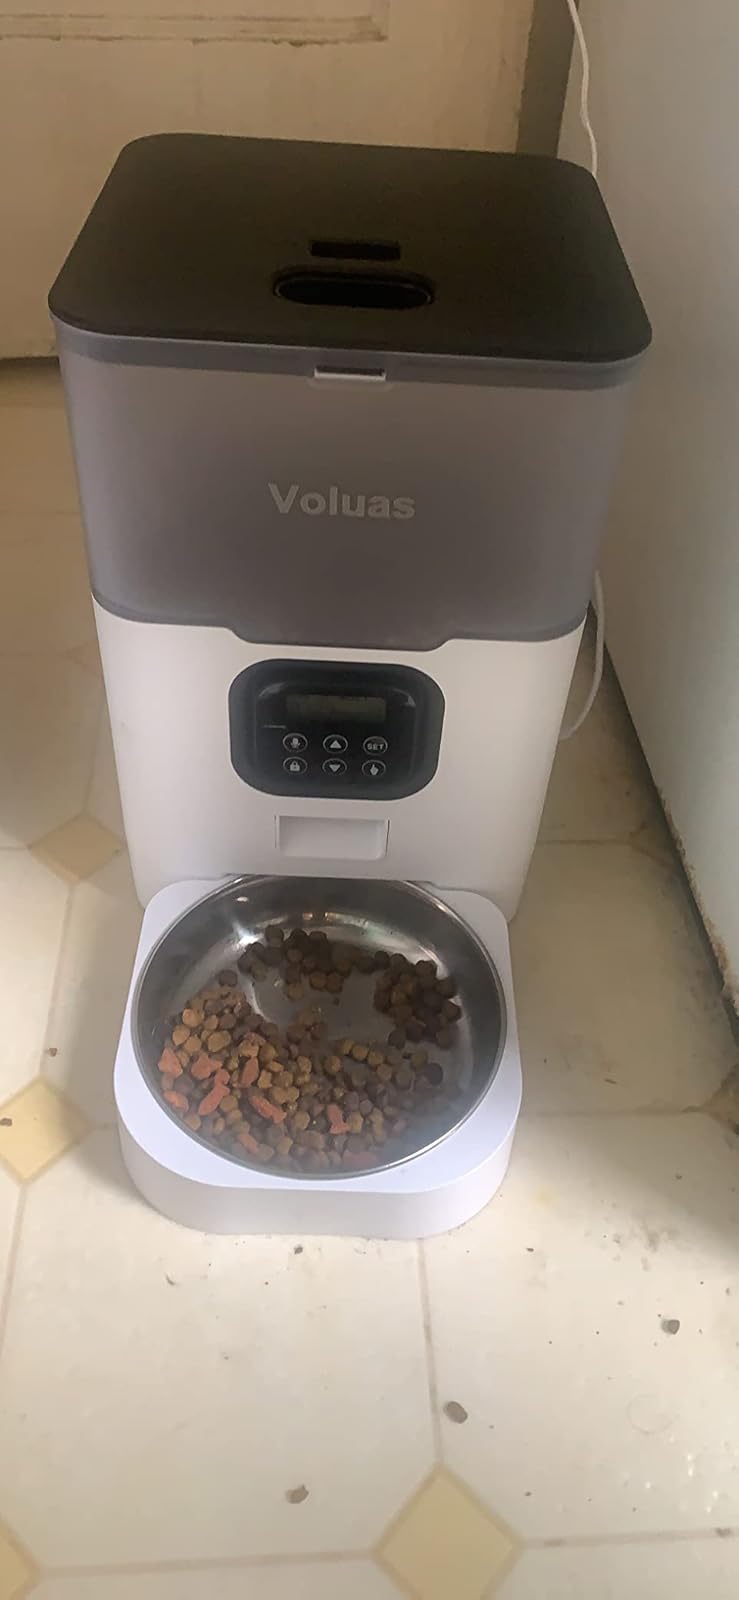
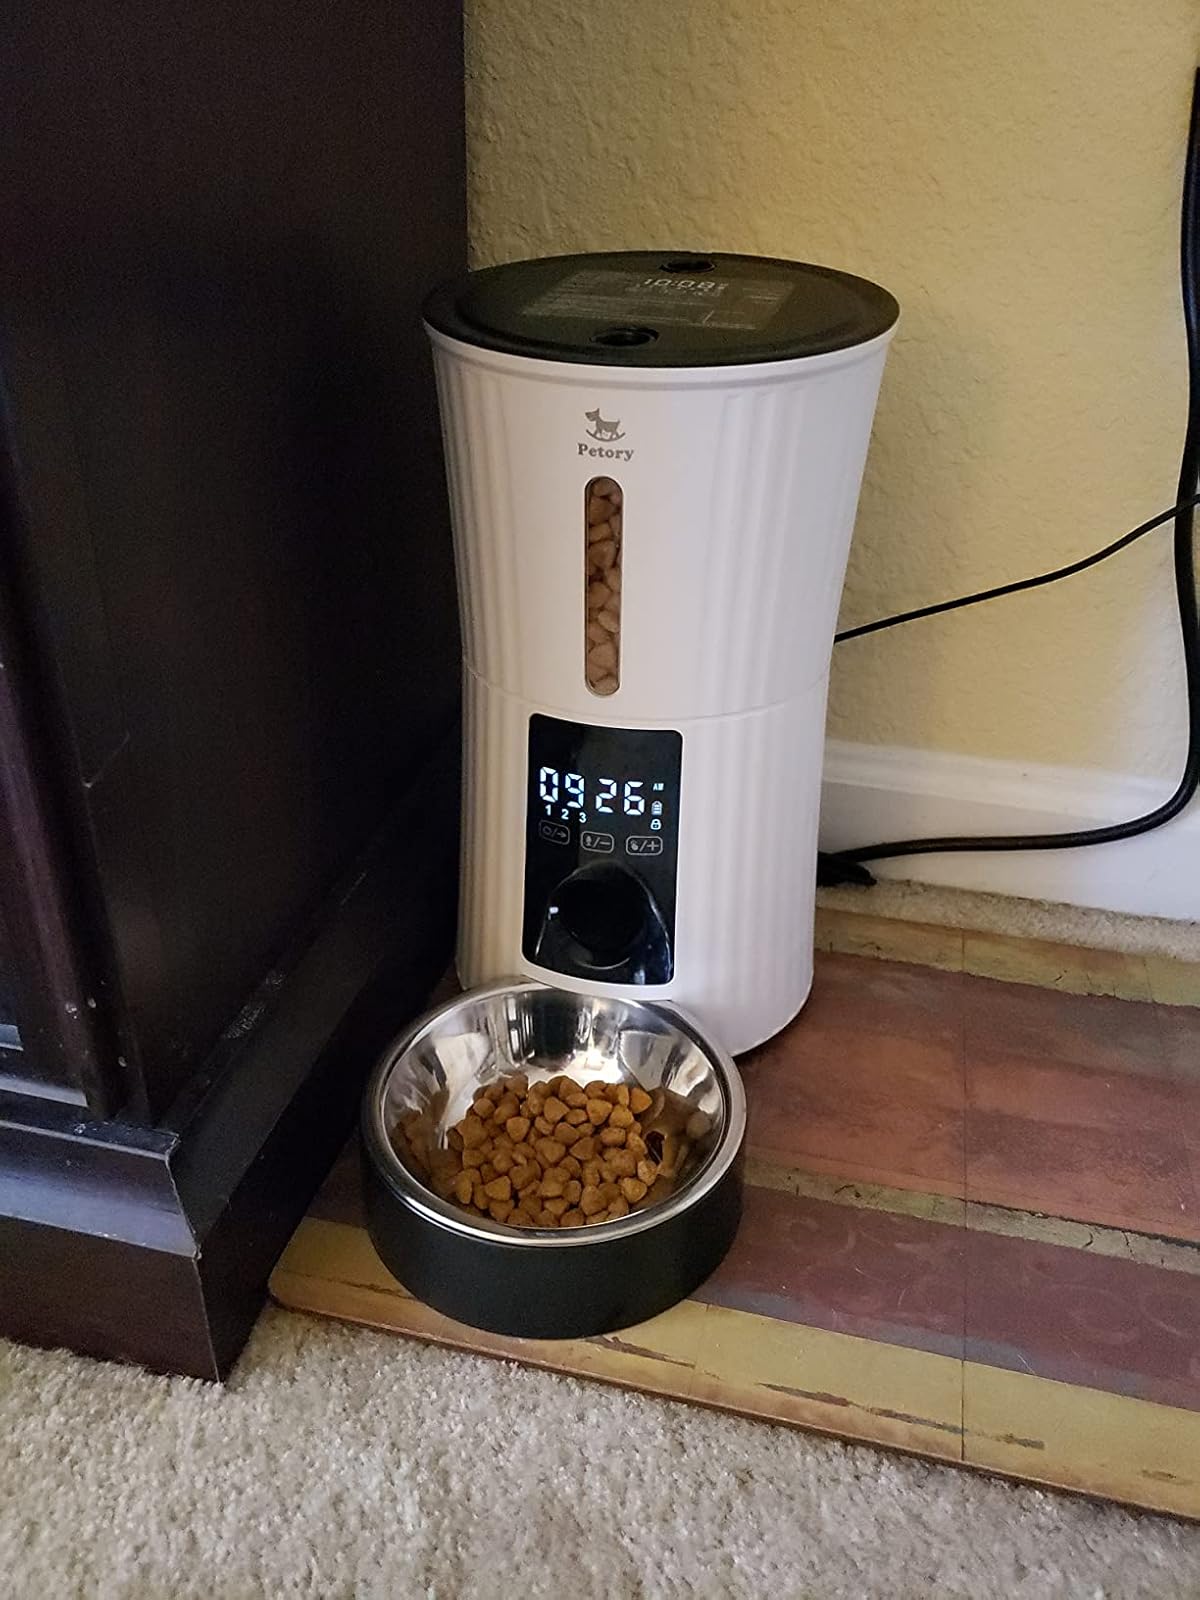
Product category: items_feeder
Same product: no